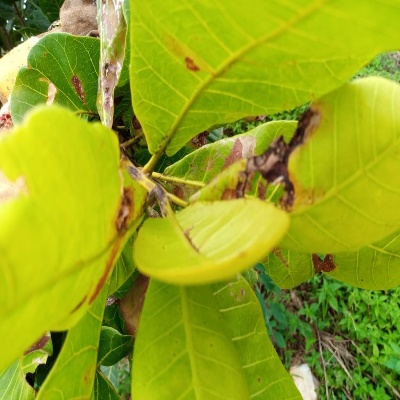
Crop: Cashew
Condition: leaf miner